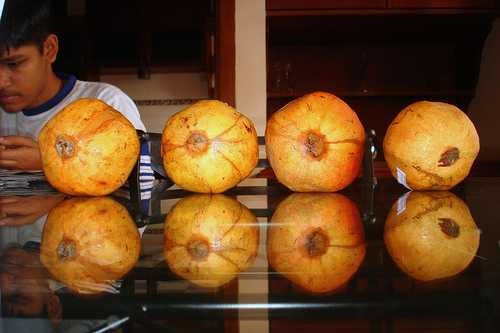
Label: Pomegranate